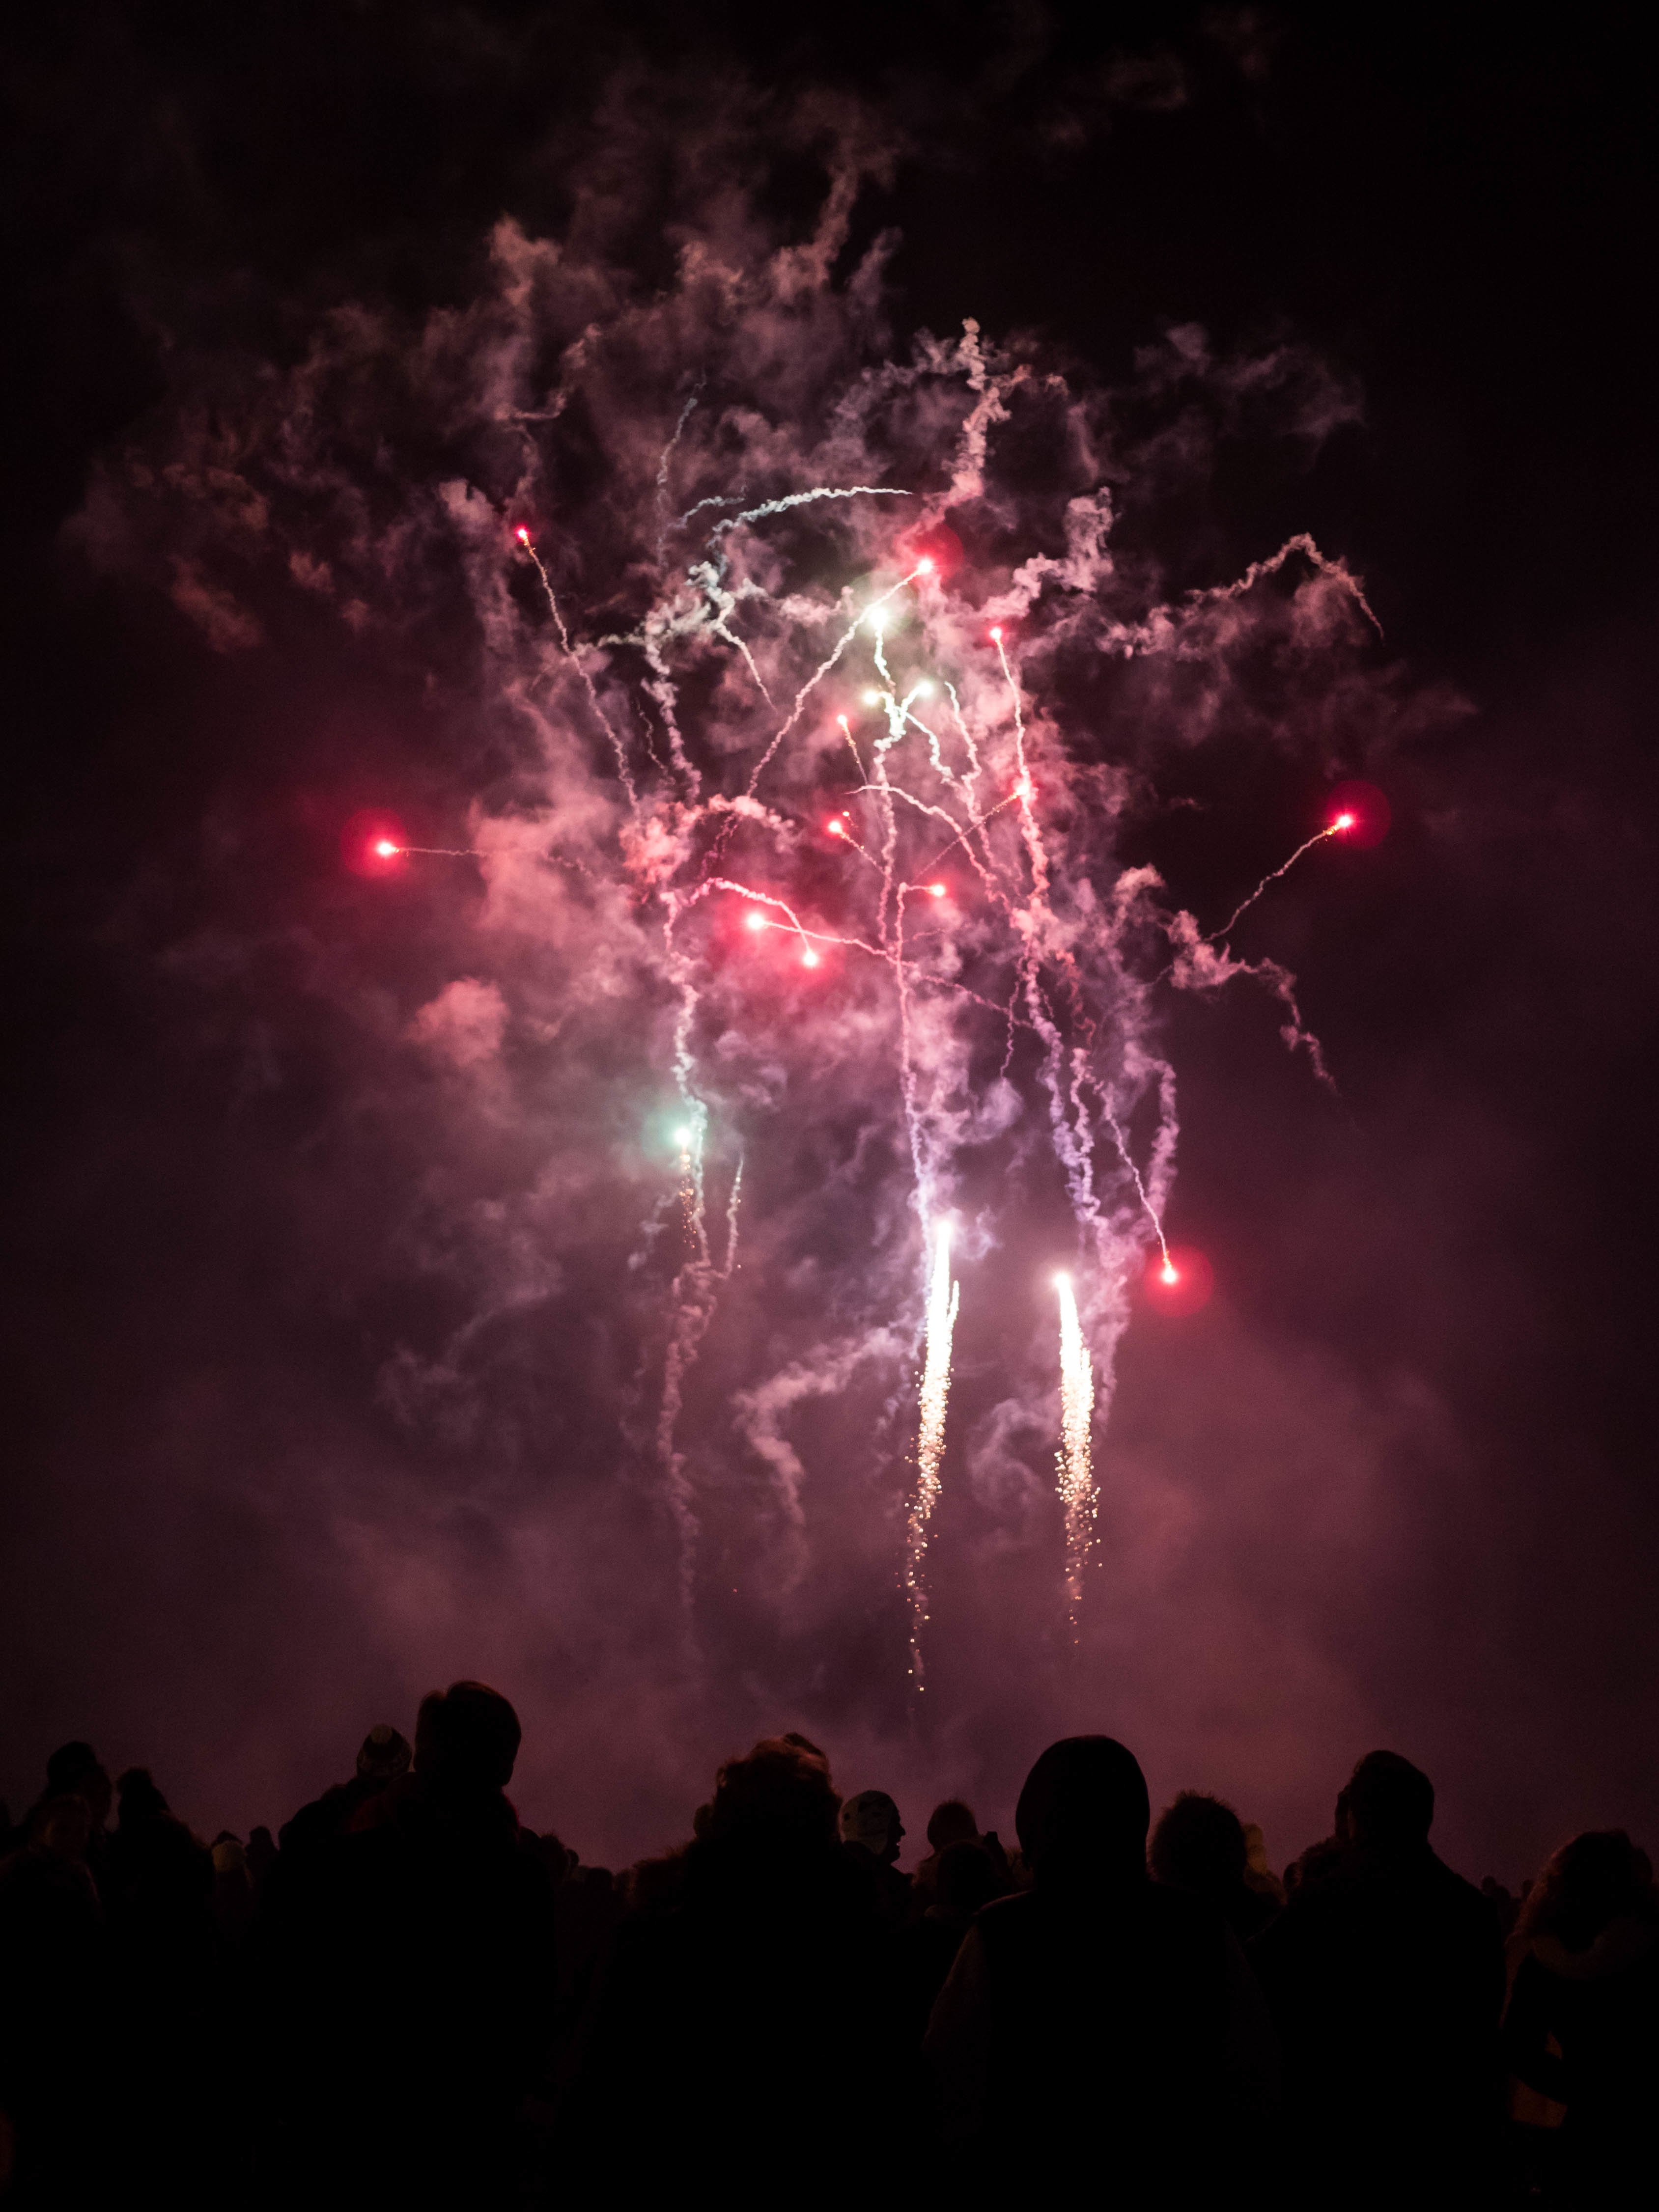
recreation, fireworks, event, outdoor recreation